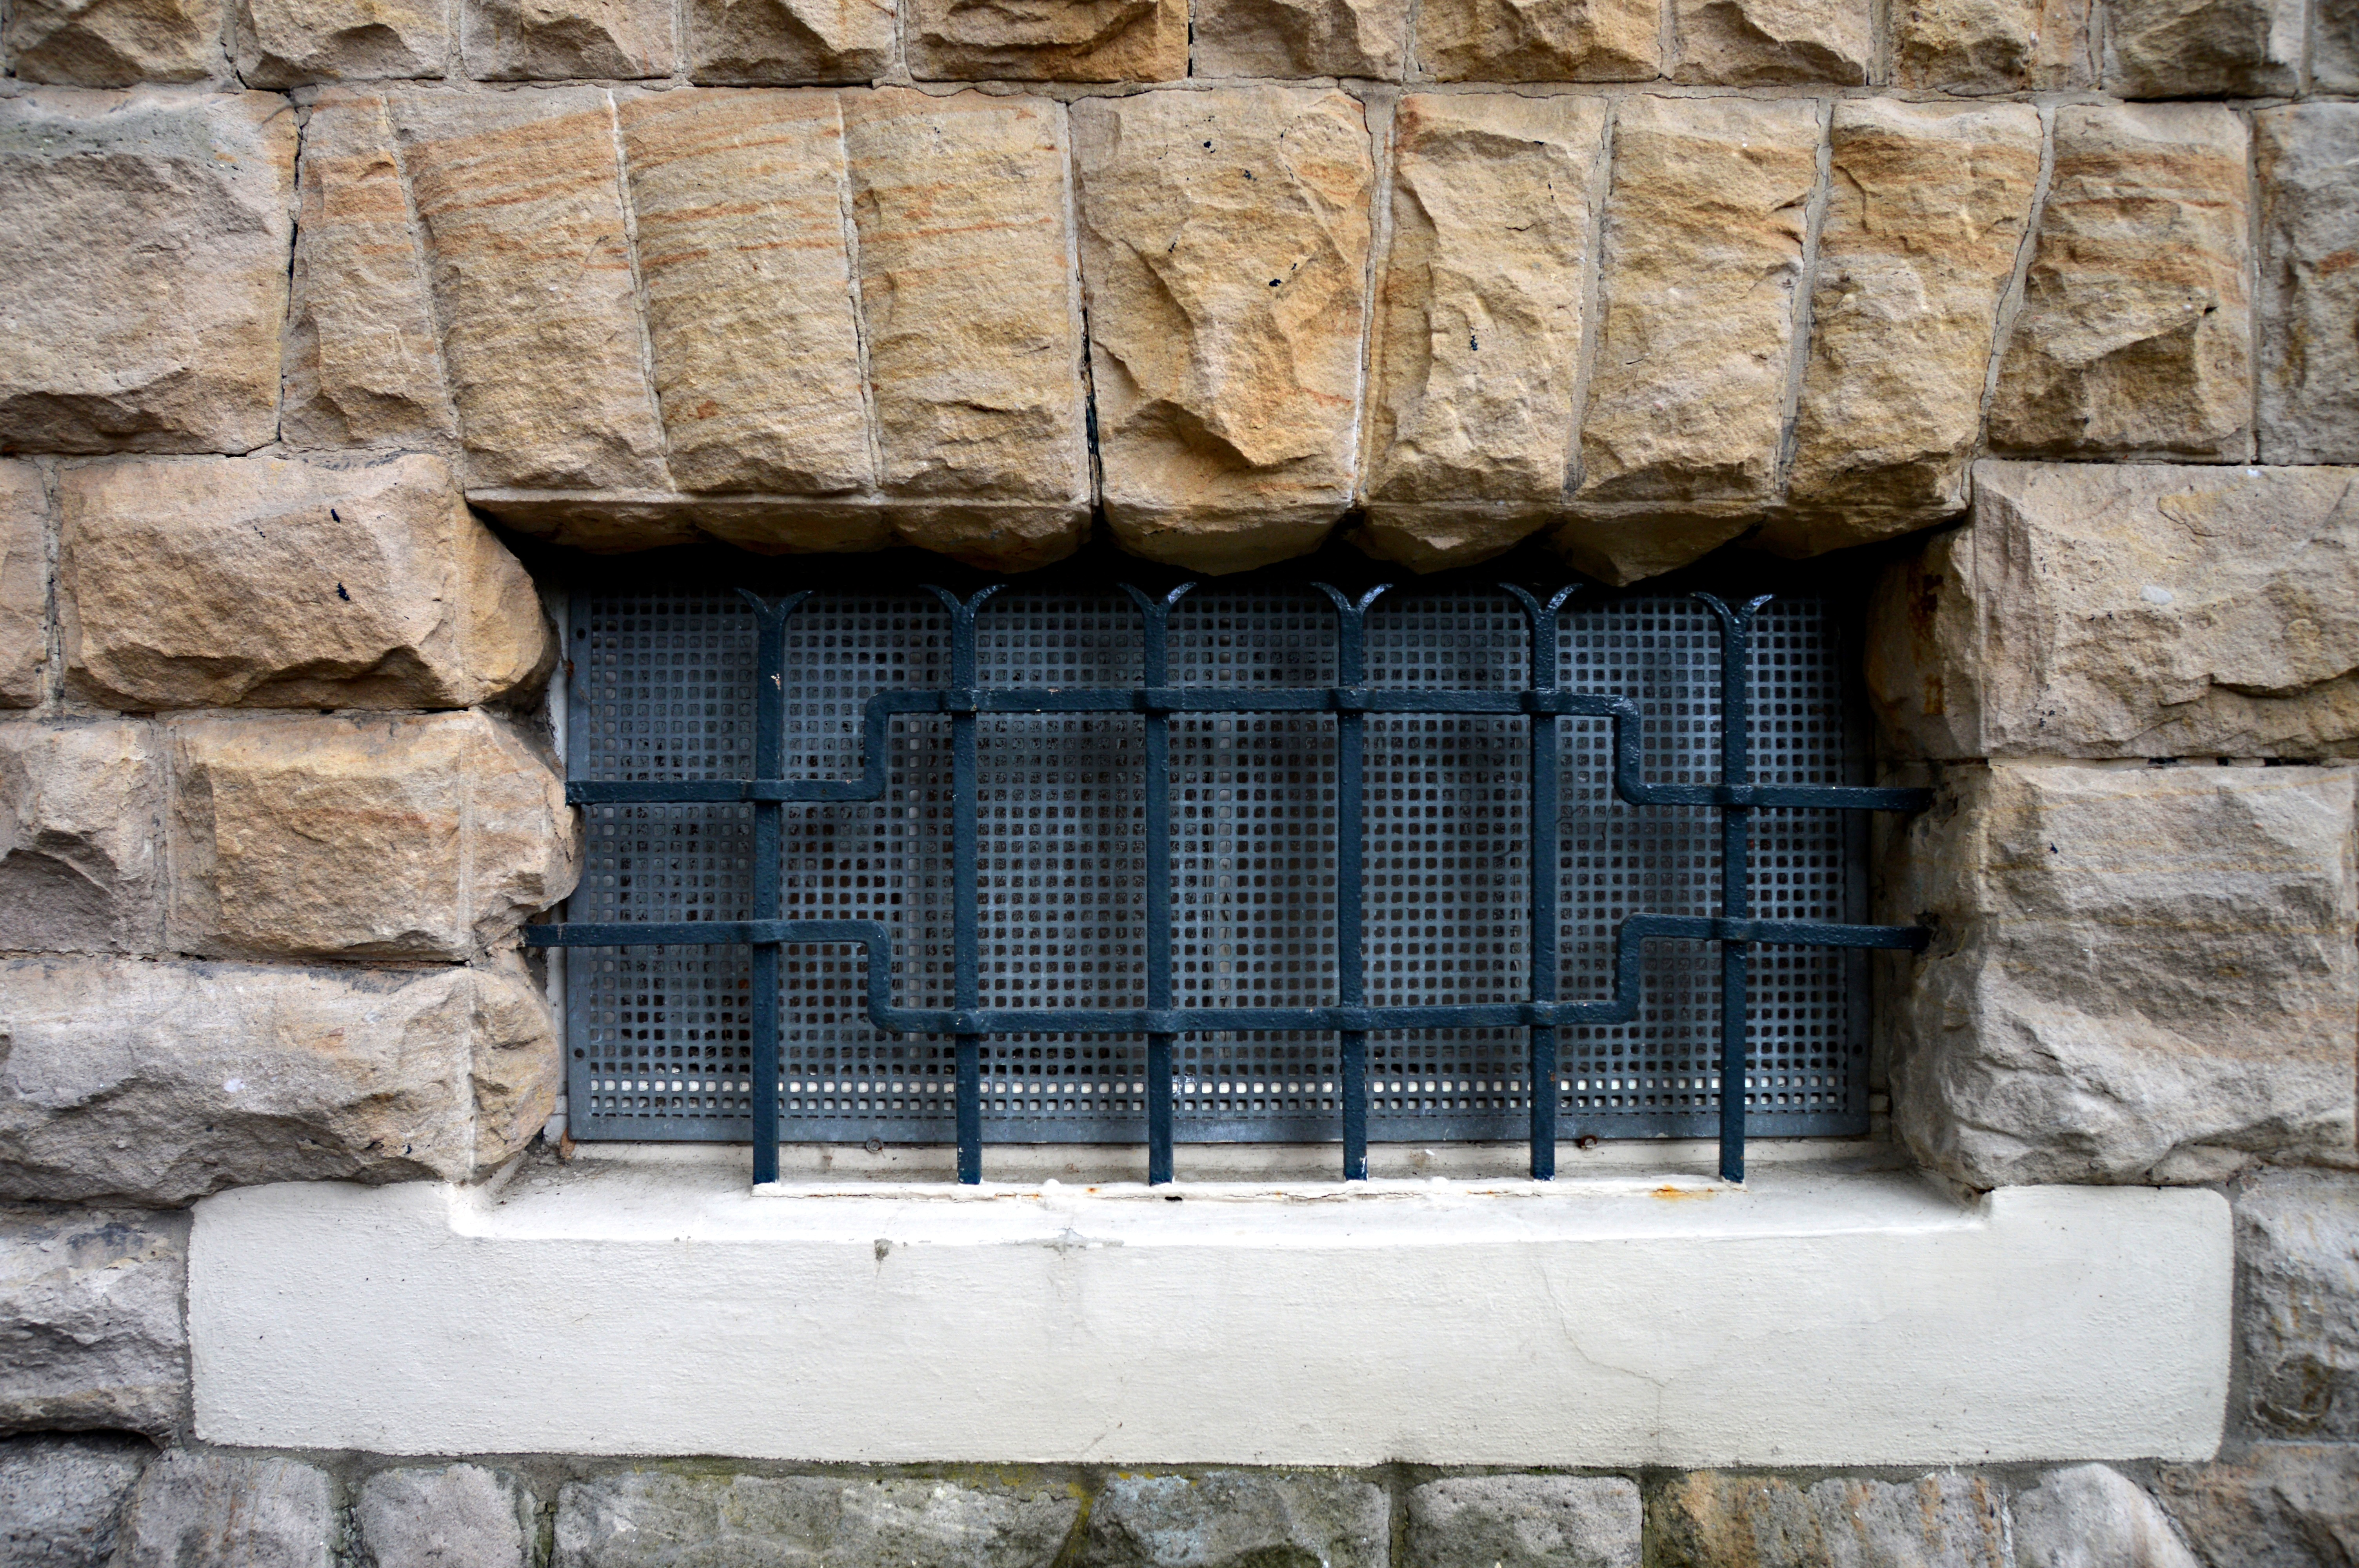
rock, architecture, structure, wood, window, building, wall, heidelberg, stone wall, basement, brick, interior design, ruins, grid, detail, brickwork, weststadt, art nouveau, iron railings, detail record, sand stone, basement bars, burglary, lattice window, material samling, ancient history